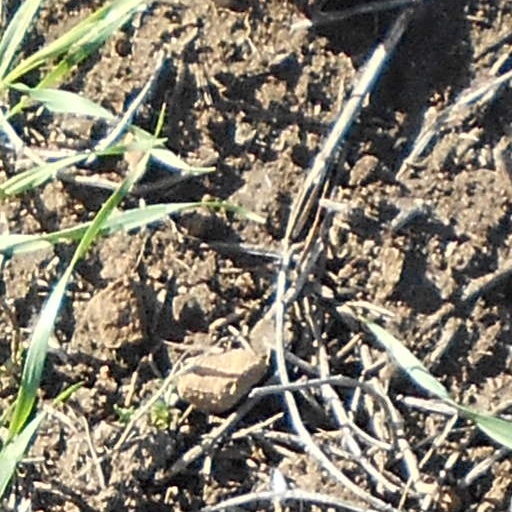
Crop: wheat